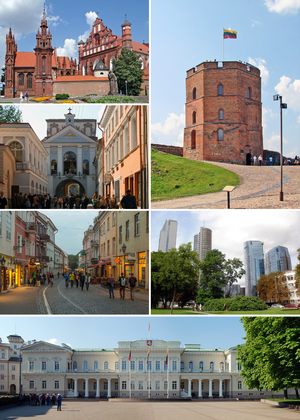
Vilnius
Vilnius er Litauens hovedstad. Byen ligger i den sydøstligste del af Litauen og er landets største by med 574.147 indbyggere. Vilnius var Litauens historiske hovedstad i middelalderen, og blev hovedstad i det selvstændige Litauen i 1990. Den er administrations- og handelsby, der ligger på begge sider af floden Neris. Byen er hovedsæde for Vilnius apskritis og Vilnius distriktskommune.